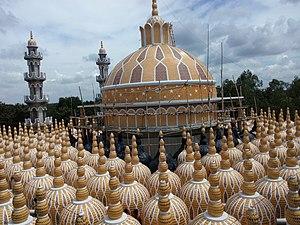
La mosquée aux 201 dômes est une grande mosquée en cours de construction à South Pathalia dans l'upazila de Gopalpur, au Bangladesh.